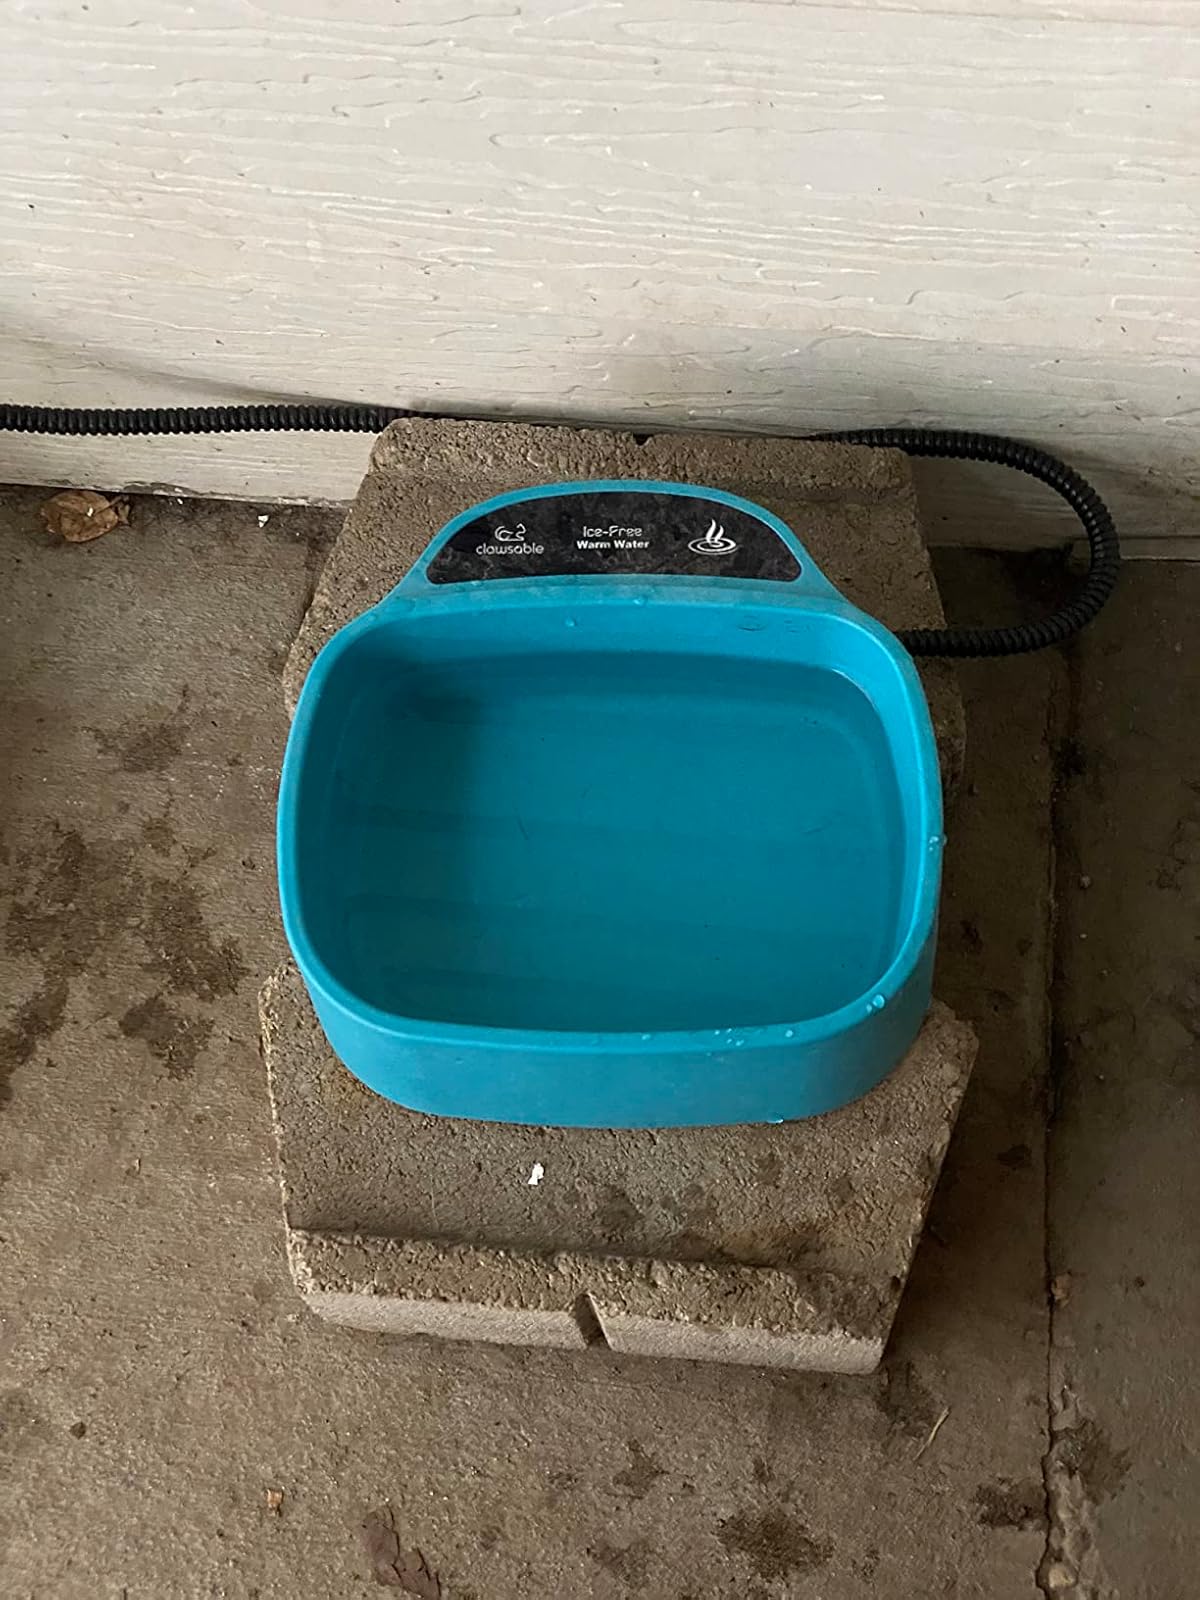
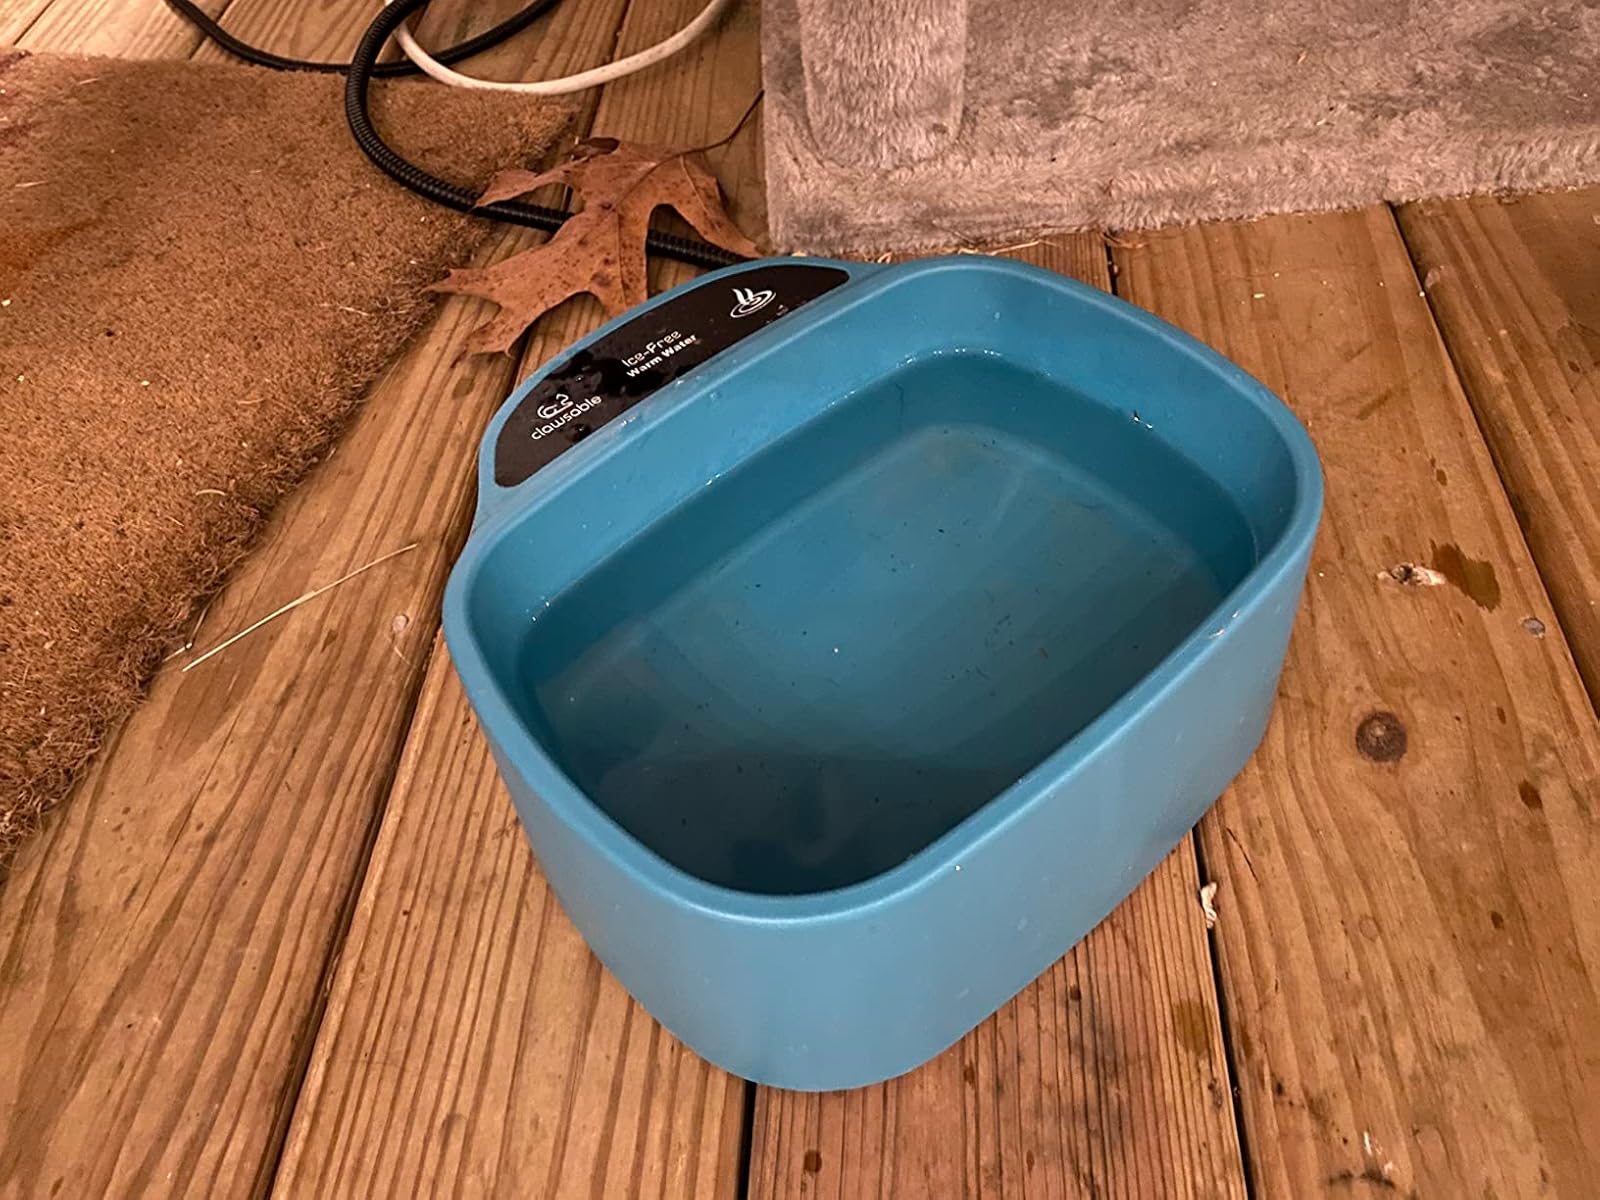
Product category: items_bowl
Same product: yes